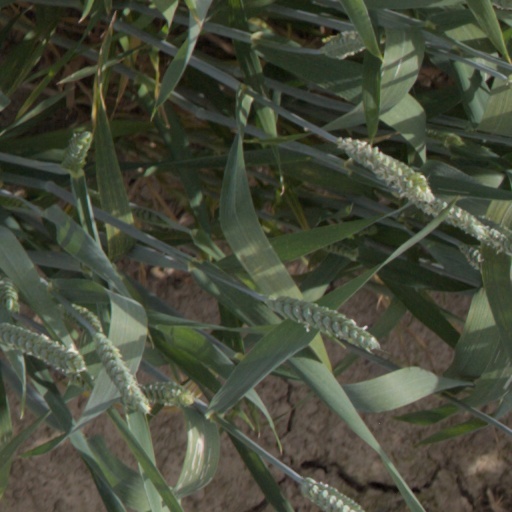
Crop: wheat